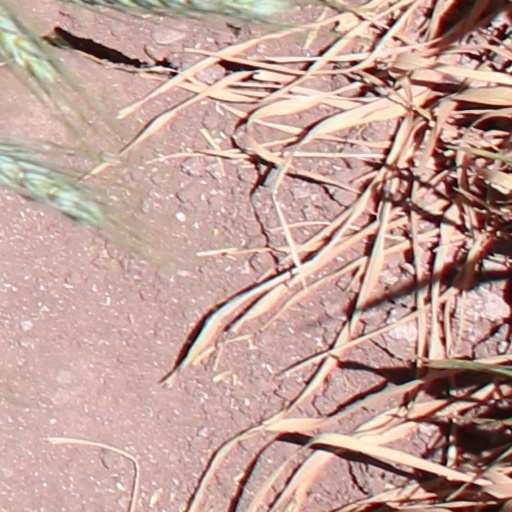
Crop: wheat